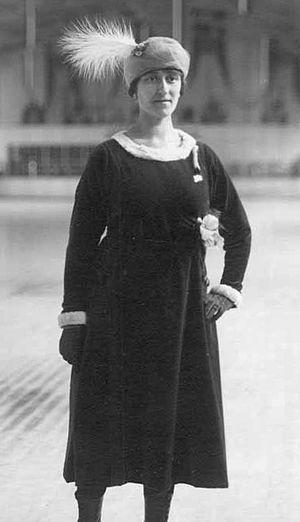
Magda Julin, née Mauroy le 24 juillet 1894 à Vichy en France et morte le 21 décembre 1990 à Stockholm, est une patineuse artistique suédoise.